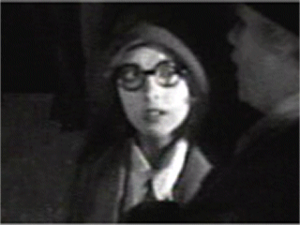
Carla Laemmle, née Rebecca Isabelle Laemmle le 20 octobre 1909 à Chicago et morte le 12 juin 2014 à Los Angeles, est une actrice américaine qui interpréta des petits rôles dans des films américains des années 1920 et 1930. Elle a de nouveau tourné en 1999, 2001 et 2010. Carla Laemmle est la nièce de Carl Laemmle, le fondateur d'Universal Studios.